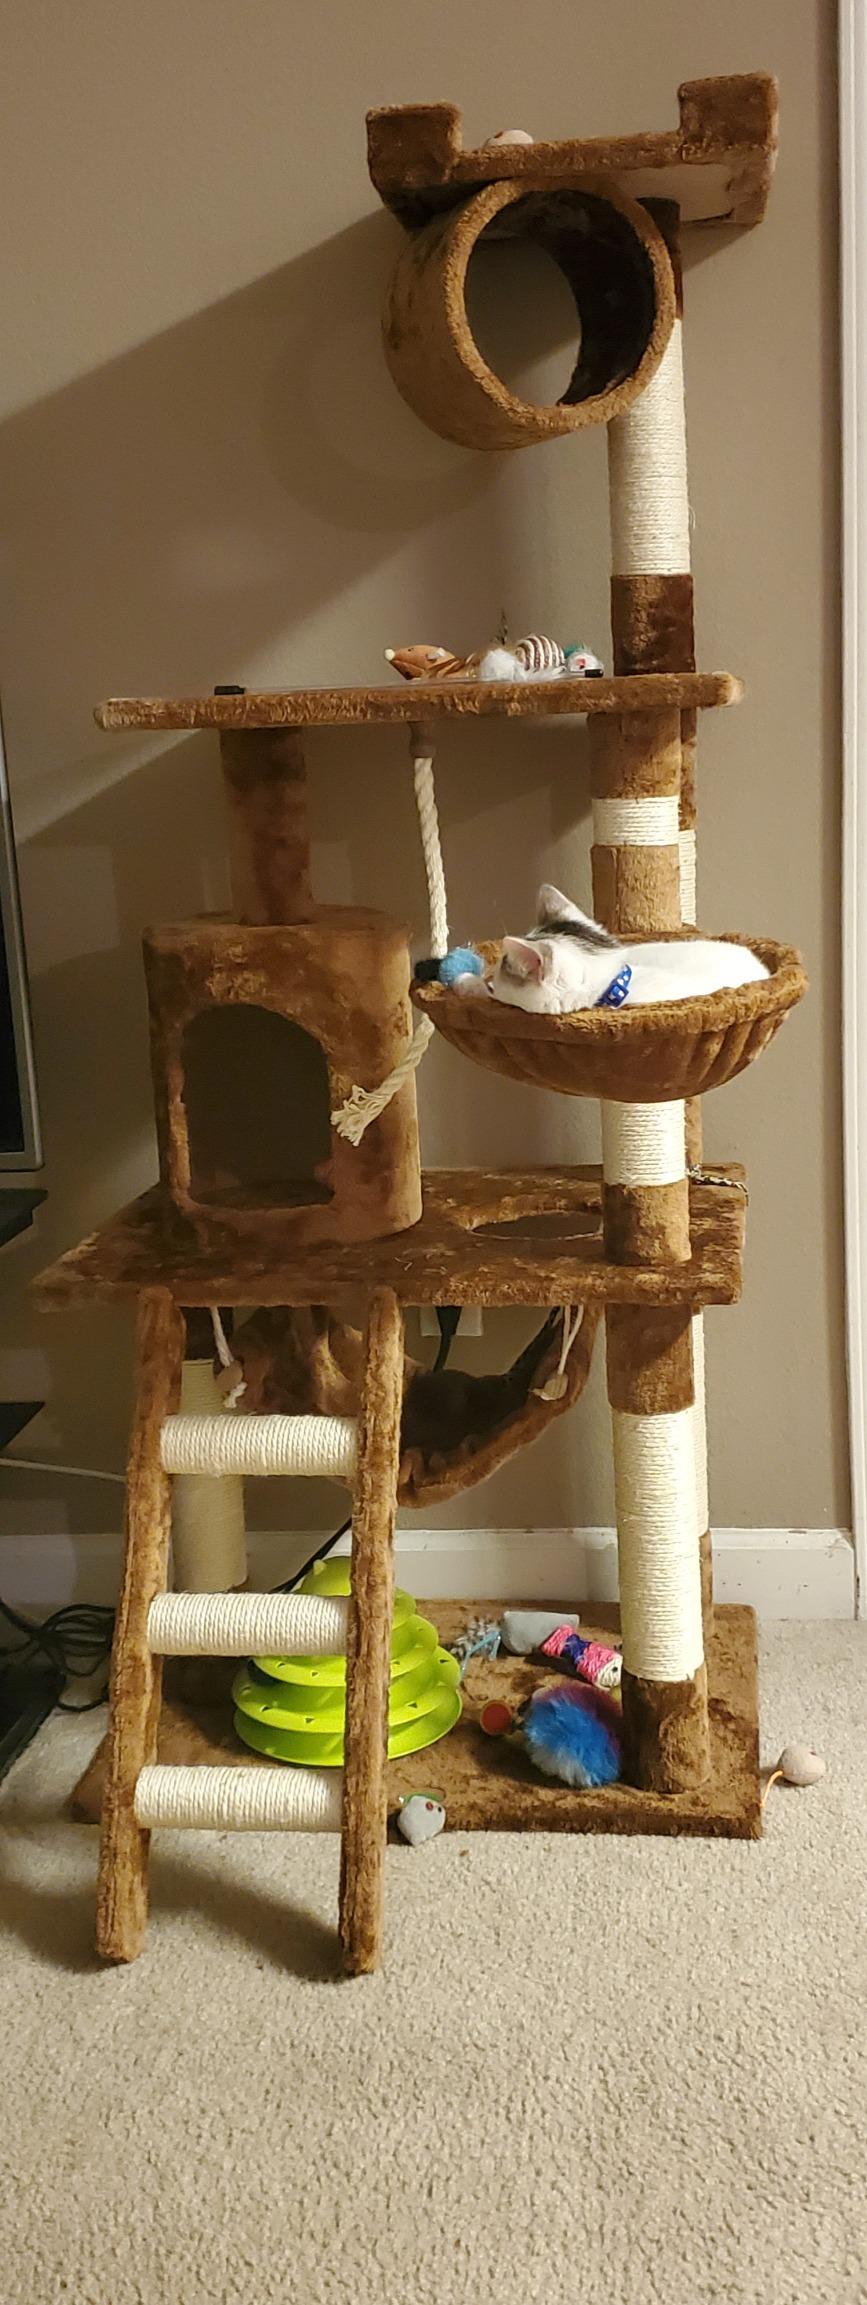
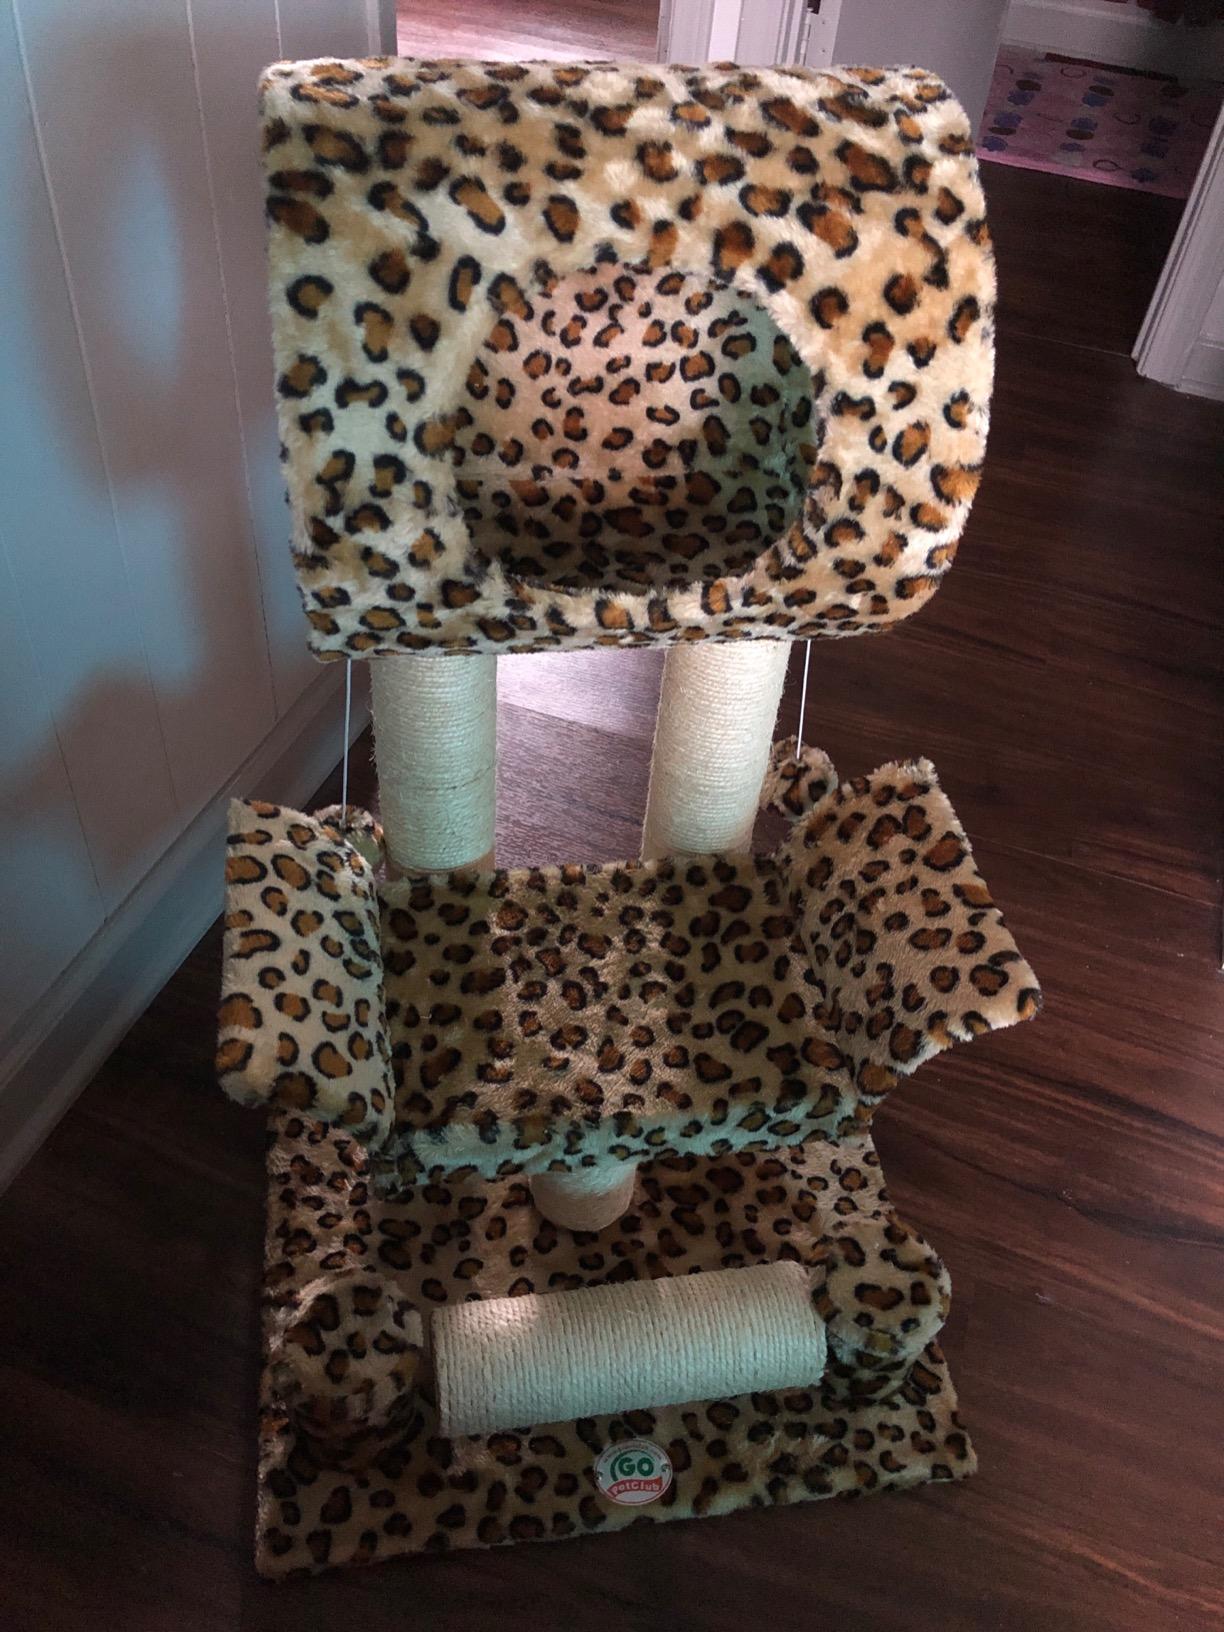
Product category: items_cat tree
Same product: no